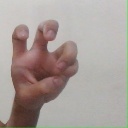
अक्षर: छ